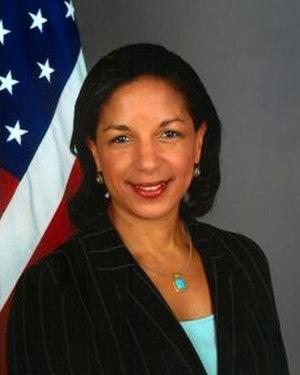
La présidence de Barack Obama, 44ᵉ président des États-Unis, débute le 20 janvier 2009 et s'achève le 20 janvier 2017, après l'élection présidentielle de 2016 à laquelle il ne peut participer, ayant effectué deux mandats.